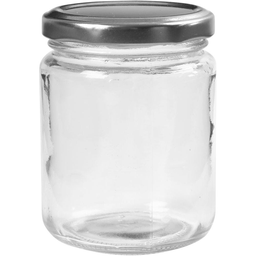
Label: glass